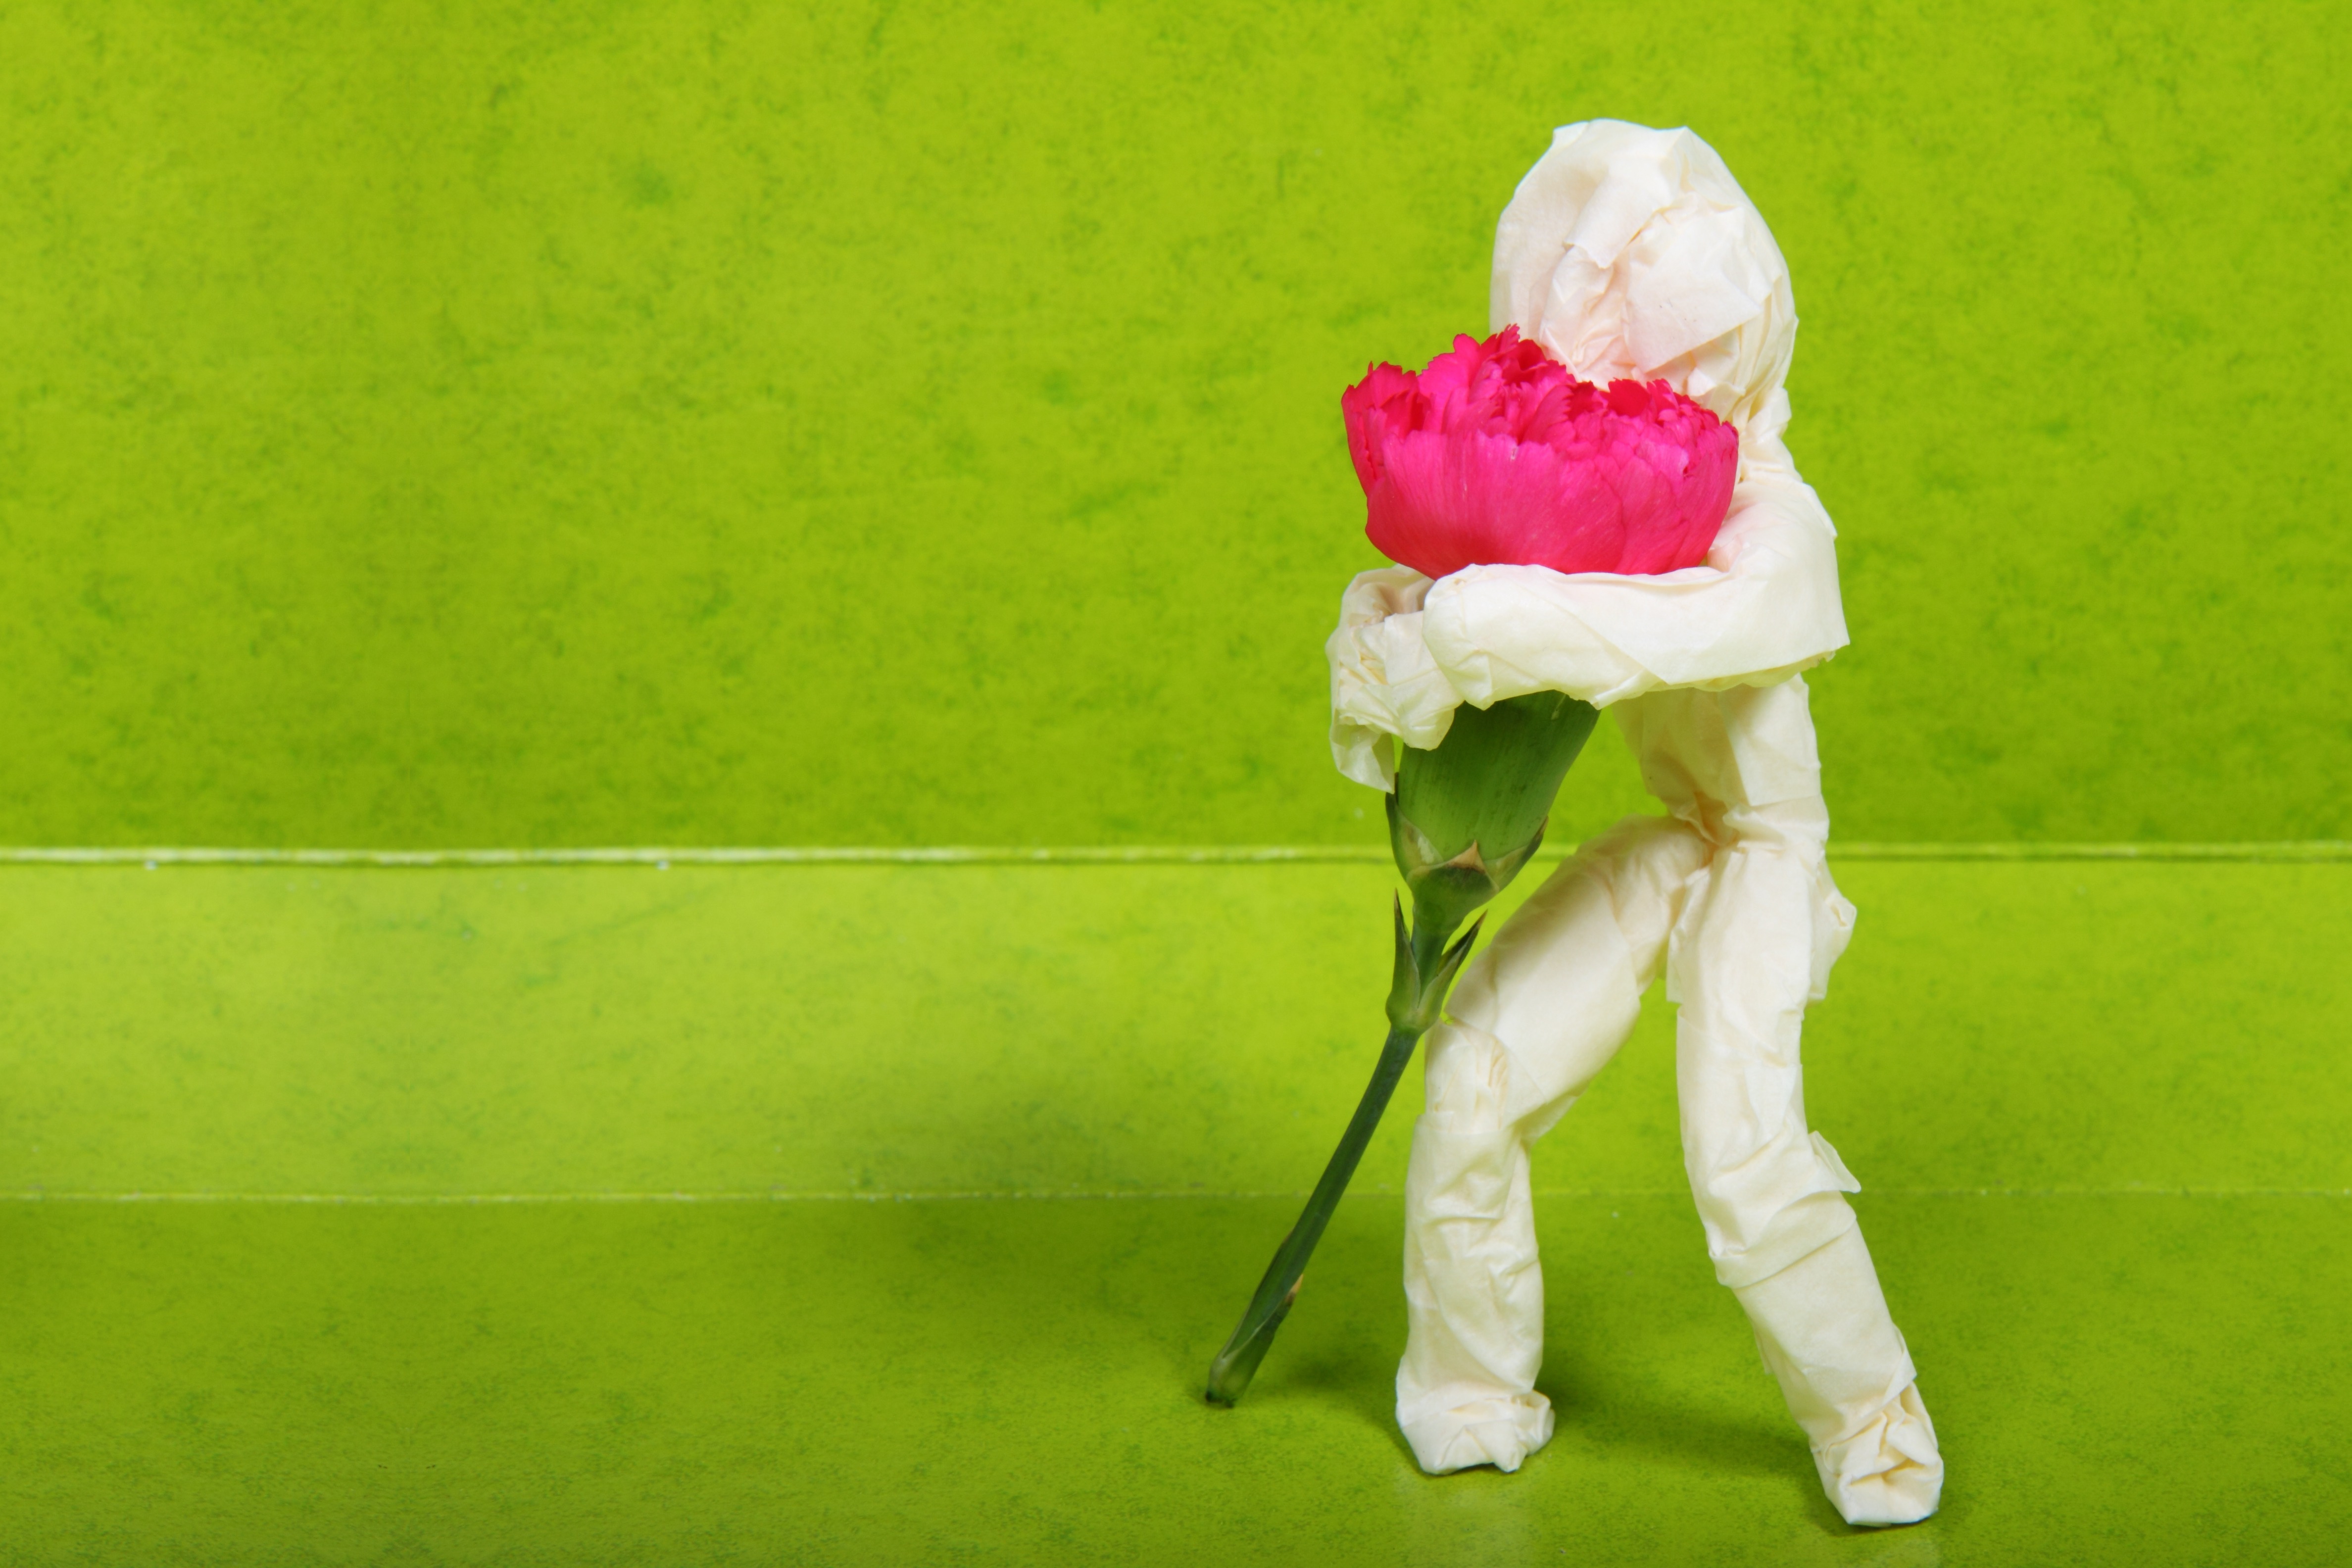
hand, man, grass, person, people, plant, white, flower, cute, love, green, color, romance, romantic, care, yellow, pink, holding, flowers, happy, sports, beautiful, pretty, valentine